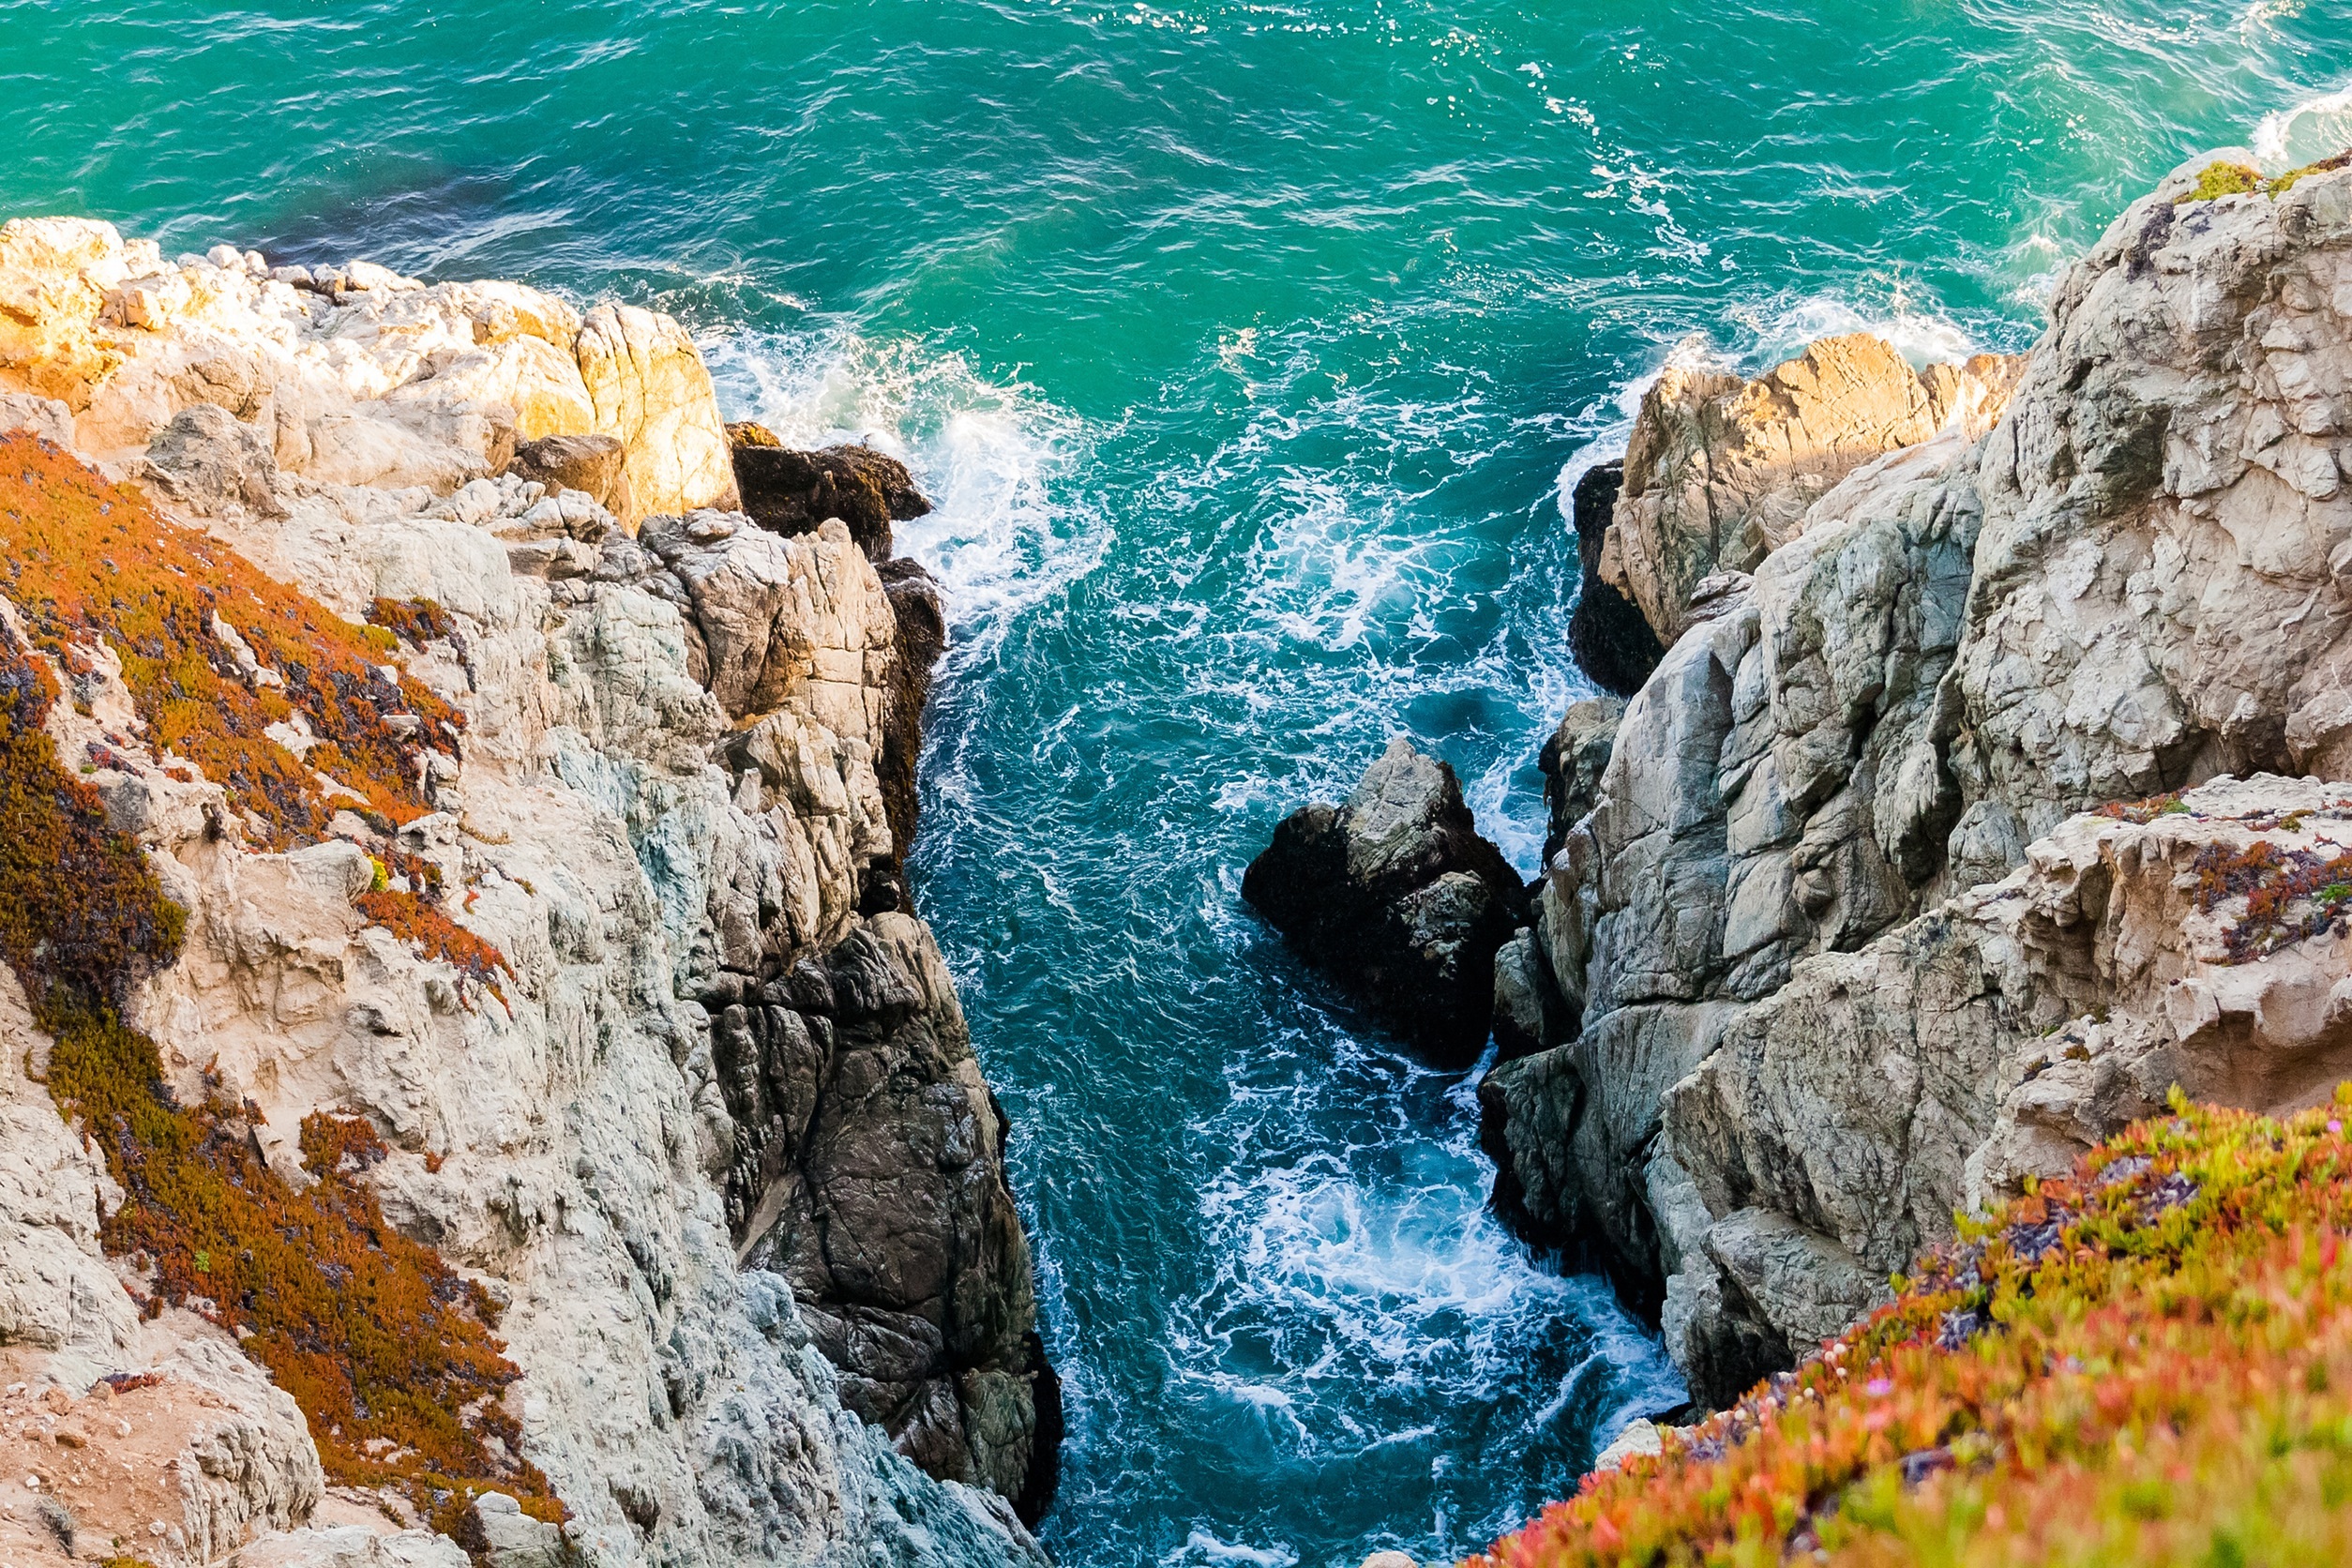
landscape, sea, coast, water, nature, outdoor, rock, ocean, shore, wave, adventure, view, stone, vacation, travel, coastline, cliff, peaceful, bay, rapid, blue, extreme sport, tourism, terrain, body of water, water feature, cape, wind wave